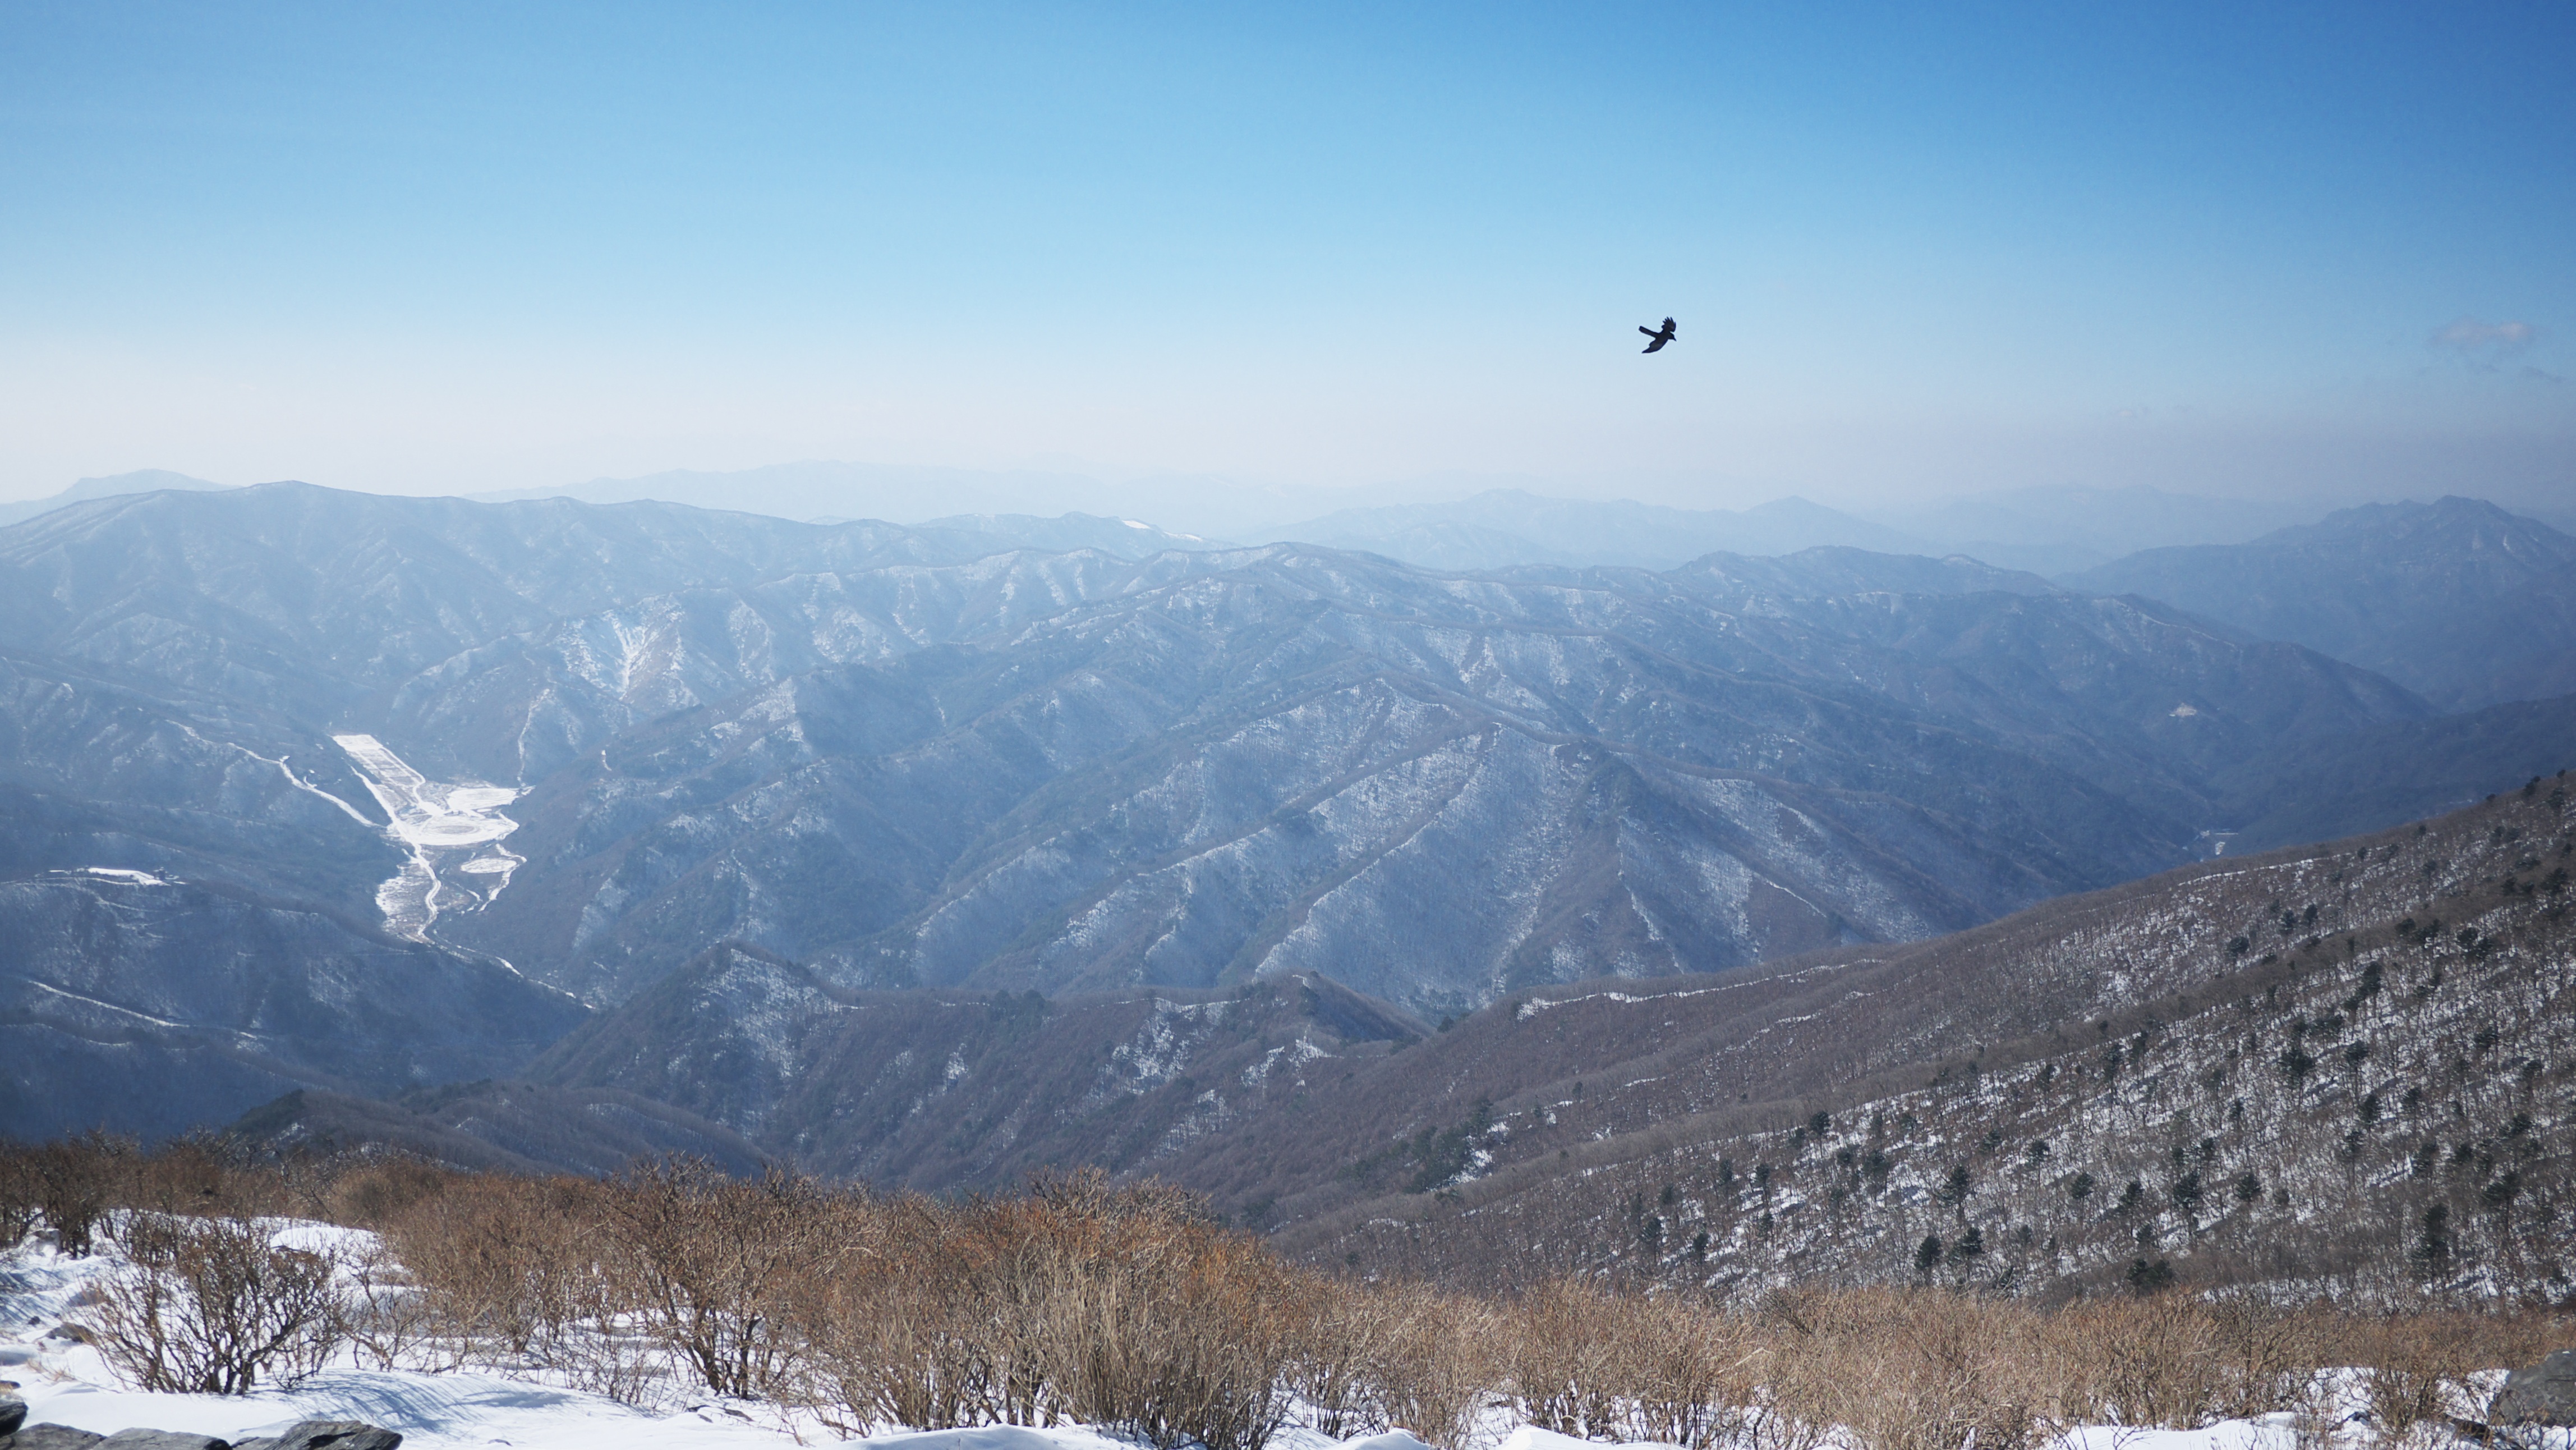
landscape, wilderness, mountain, snow, winter, sky, adventure, mountain range, travel, scenery, weather, blue, climbing, season, ridge, summit, winter sport, sports, alps, plateau, top, landform, republic of korea, mountain pass, winter mountain, taebaek, mountainous landforms